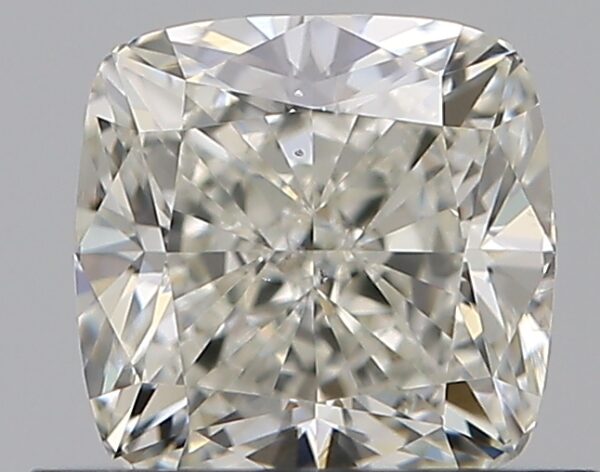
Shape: cushion
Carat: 0.7
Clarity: SI1
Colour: J
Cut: EX
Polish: EX
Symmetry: EX
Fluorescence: N
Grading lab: GIA
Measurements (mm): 4.89 x 4.85 x 3.37